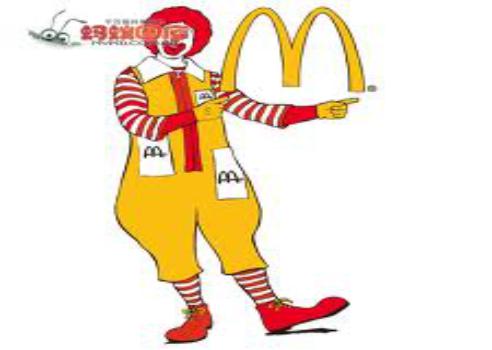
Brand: mcdonalds
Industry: Food